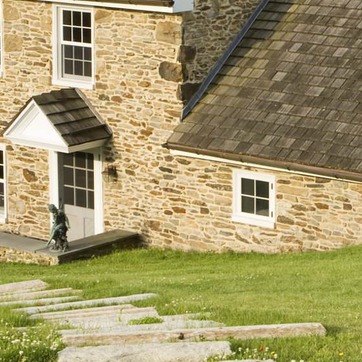
Material: stone